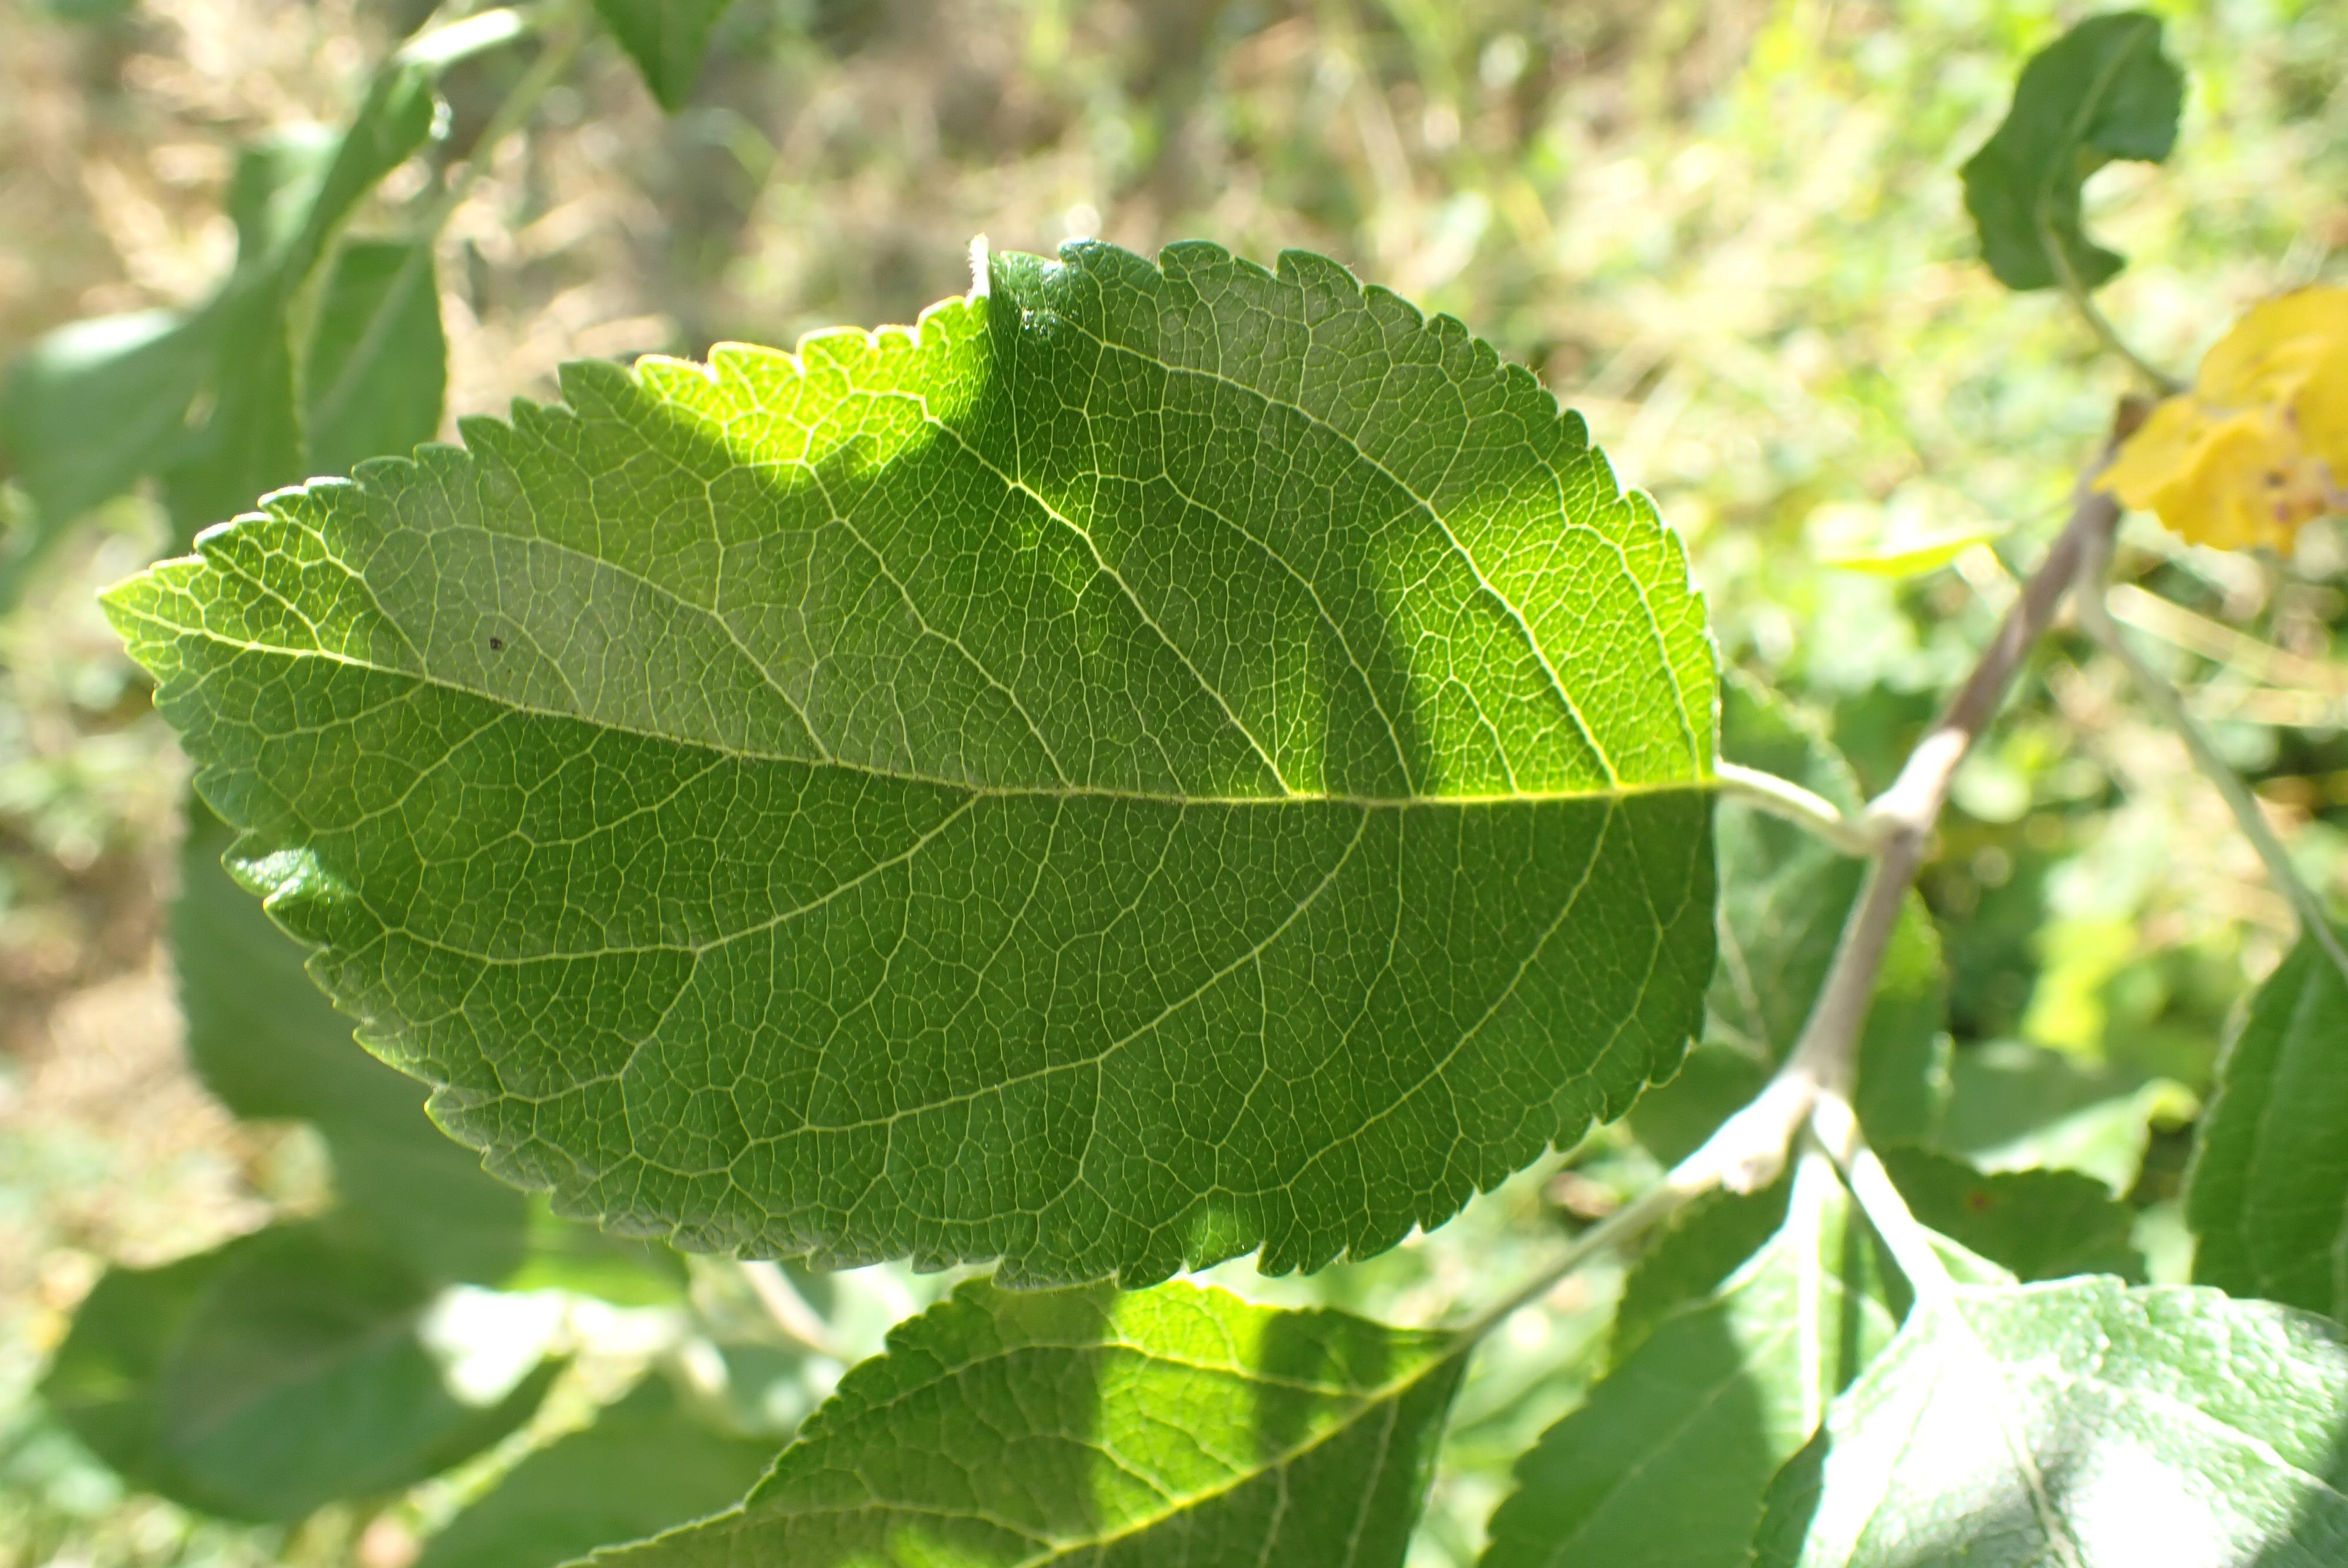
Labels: healthy